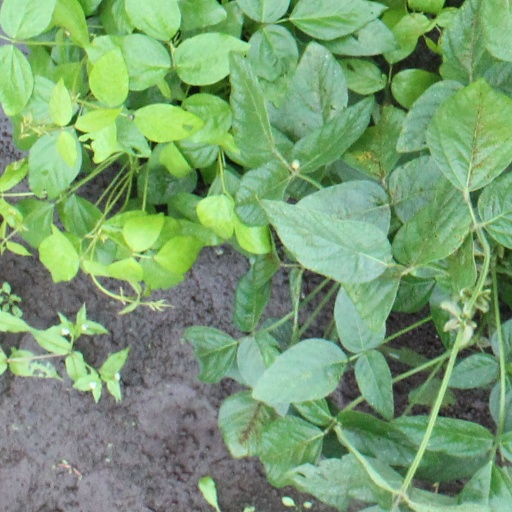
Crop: soybean